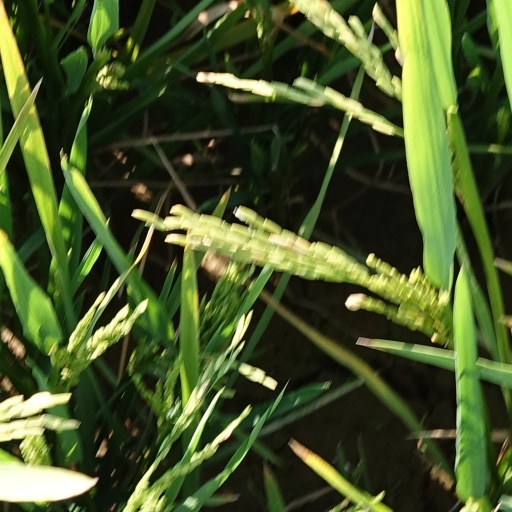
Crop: rice